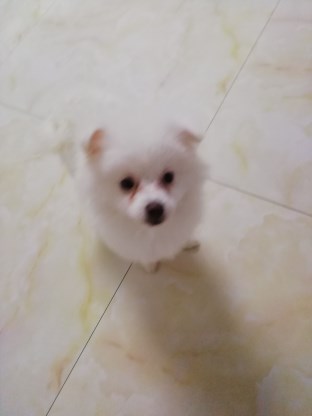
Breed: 1936-n000005-Pomeranian